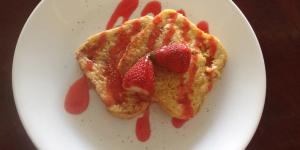
tostadas francesas con canela y frutilla